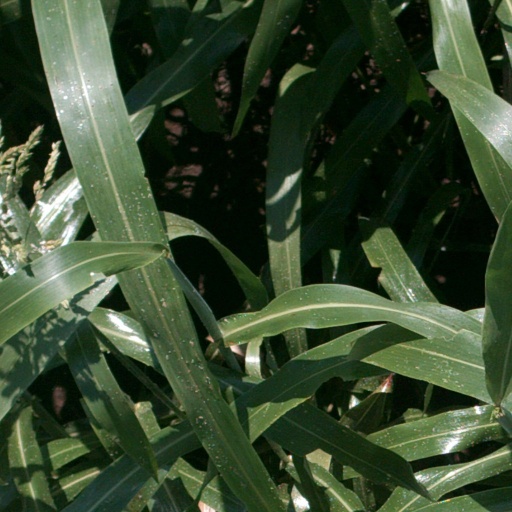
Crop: sorghum